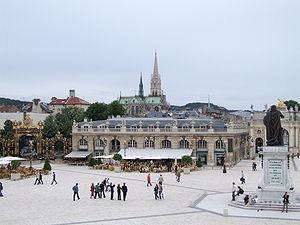
Nancy (Meurthe-et-Moselle, France)
La place Stanislas est une place appartenant à un ensemble urbain classique situé à Nancy, dans la région Lorraine, en France, qui est inscrit au patrimoine mondial de l'UNESCO. Voulue par le duc de Lorraine Stanislas Leszczyński, elle a été construite entre 1751 et 1755 sous la direction de l'architecte Emmanuel Héré. Son nom et sa statue centrale ont évolué au gré des bouleversements de l'histoire de France ; elle porte son nom actuel depuis 1831. Le guide Lonely Planet a élu la place Stanislas 4e plus belle place du monde.